Loins of Punjab Presents

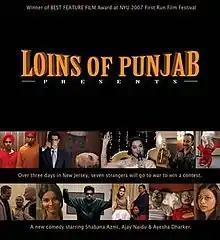
Movie poster for "Loins of Punjab Presents"

Loins of Punjab Presents is a 2007 Indian film directed by Manish Acharya. It stars Shabana Azmi, Ayesha Dharker and Ajay Naidu. The film marked Acharya's feature directorial debut.